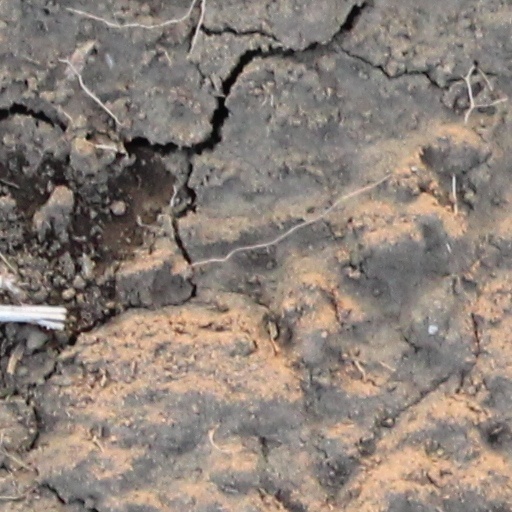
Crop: wheat